Alec Watson (cricketer)

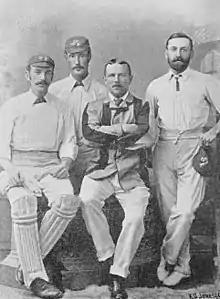
Alec Watson (second left) with: (l-r)Dick Pilling, A. N. Hornby and Dick Barlow

Alexander Watson (4 November 1844 – 26 October 1920) was a Scottish first-class cricketer who played for Lancashire County Cricket Club. He was one Lancashire's first long-serving professionals, and in his prime formed part of a strong bowling attack with A. G. Steel, Dick Barlow and John Crossland that lifted Lancashire to success in the 1881 and 1882 seasons when they won 22 and lost only one of 29 inter-county matches.